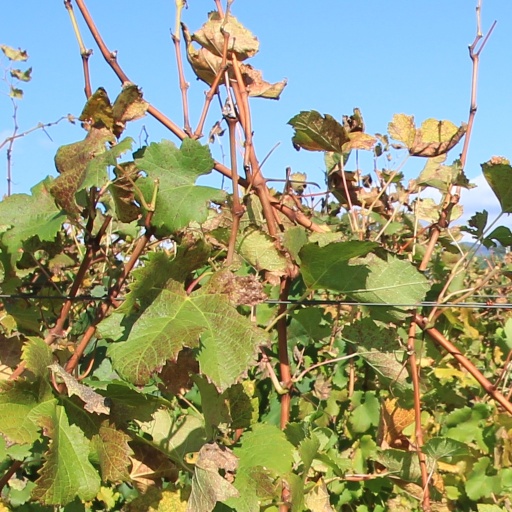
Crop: grape